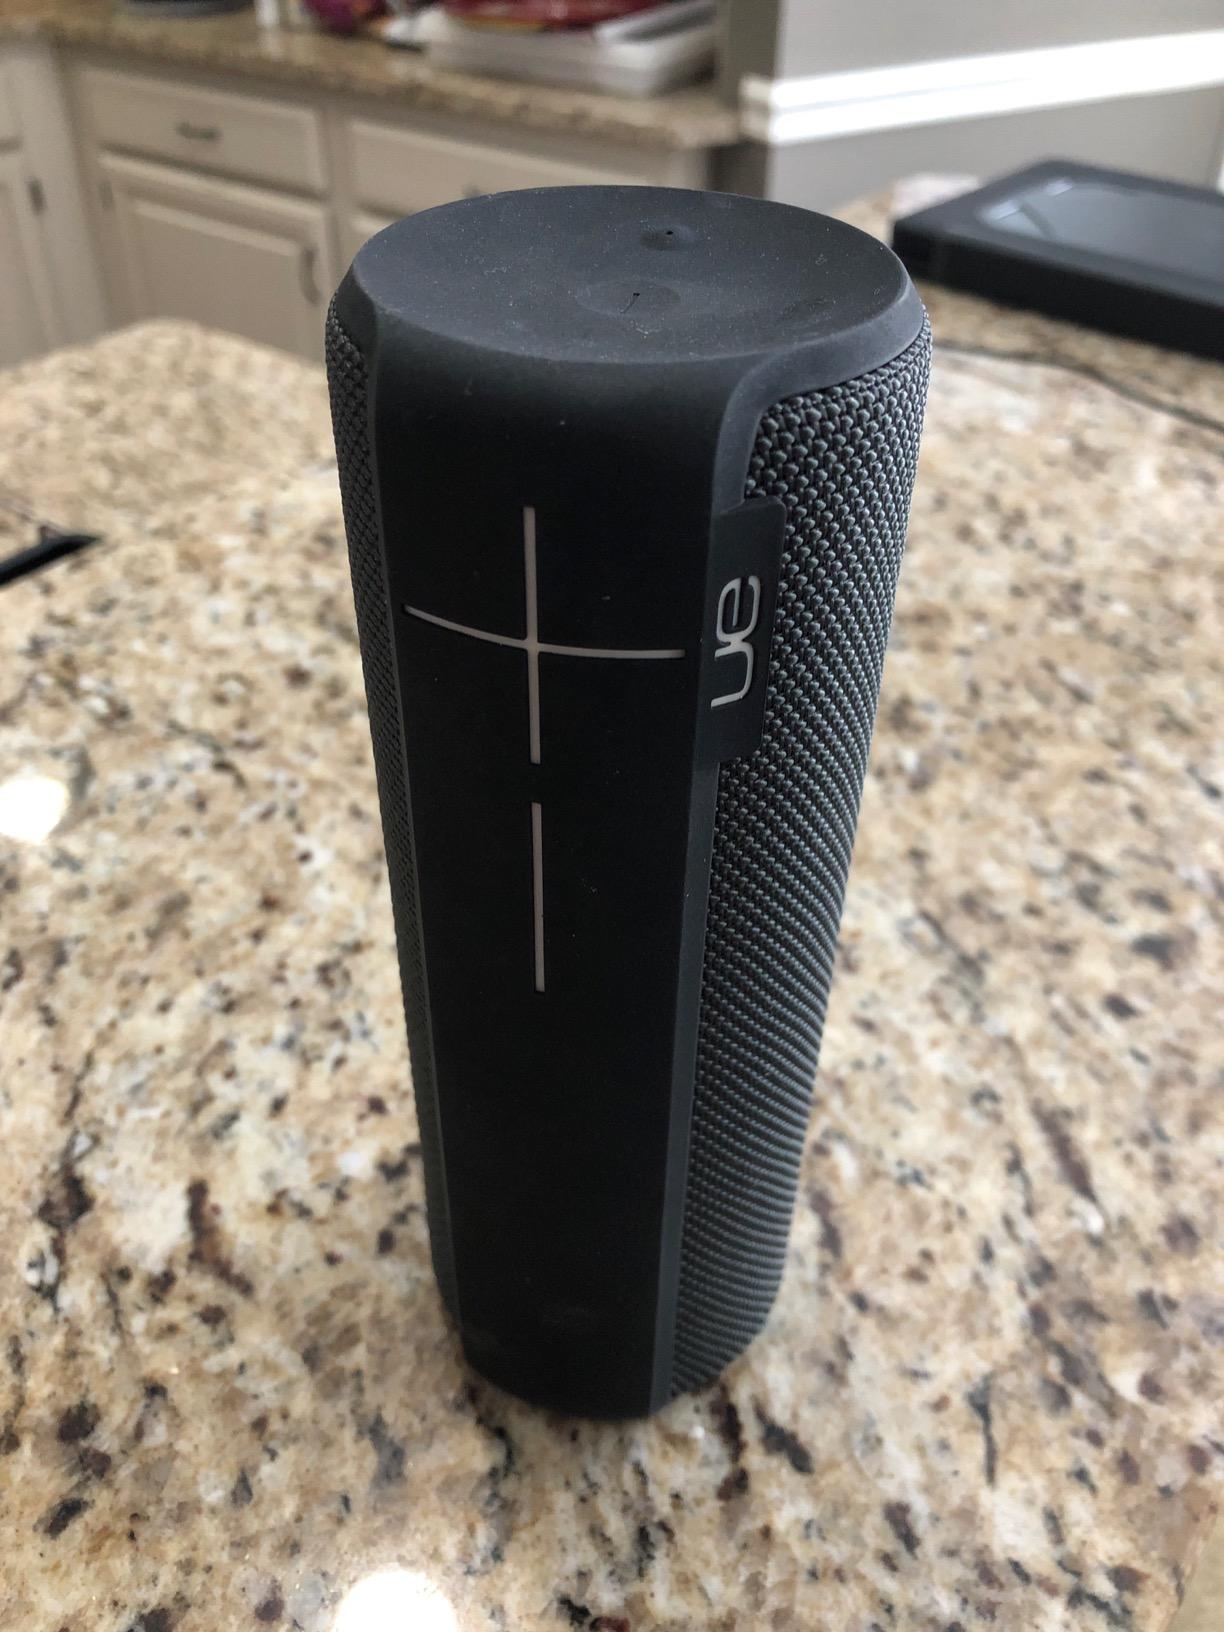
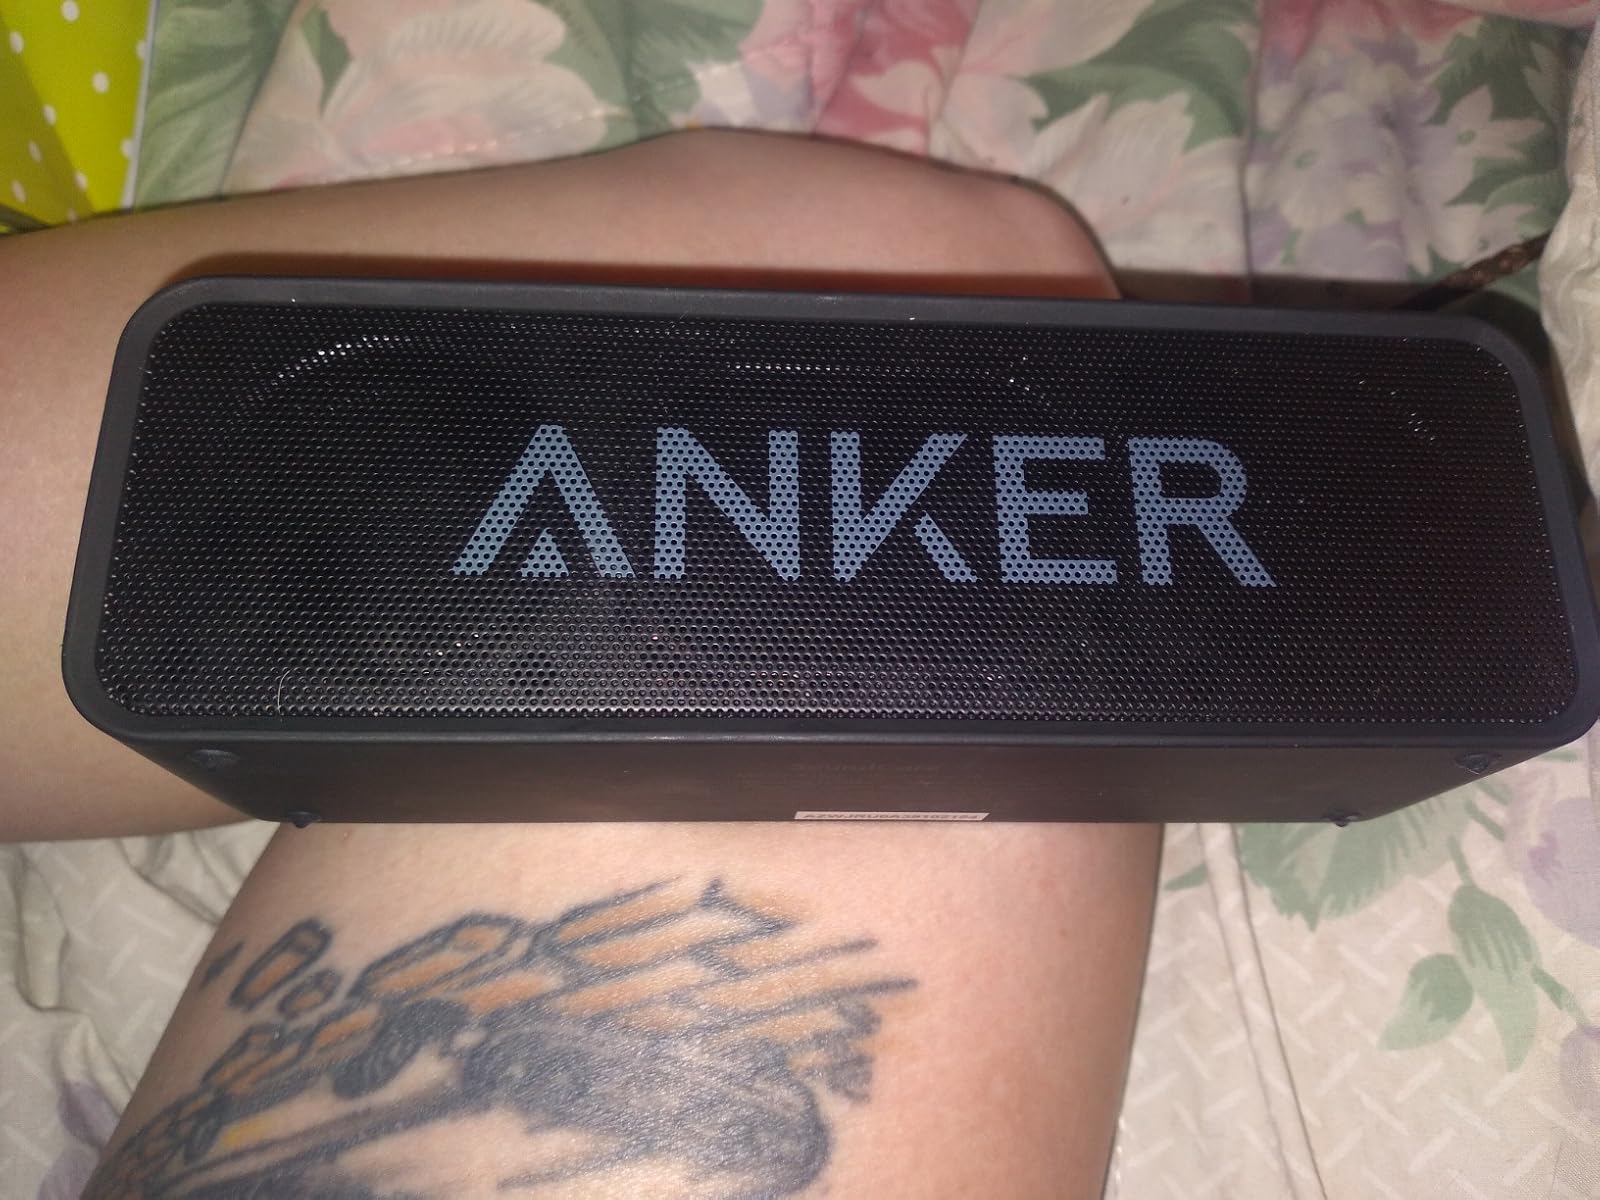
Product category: speaker
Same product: no